Costa Rica

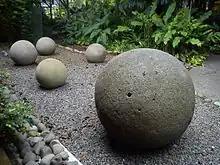
Stone spheres created by the Diquis culture at the National Museum of Costa Rica. The sphere is the icon of the country's cultural identity.

Historians have classified the Indigenous people of Costa Rica as belonging to the Intermediate Area, where the peripheries of the Mesoamerican and Andean native cultures overlapped. More recently, pre-Columbian Costa Rica has also been described as part of the Isthmo-Colombian Area.